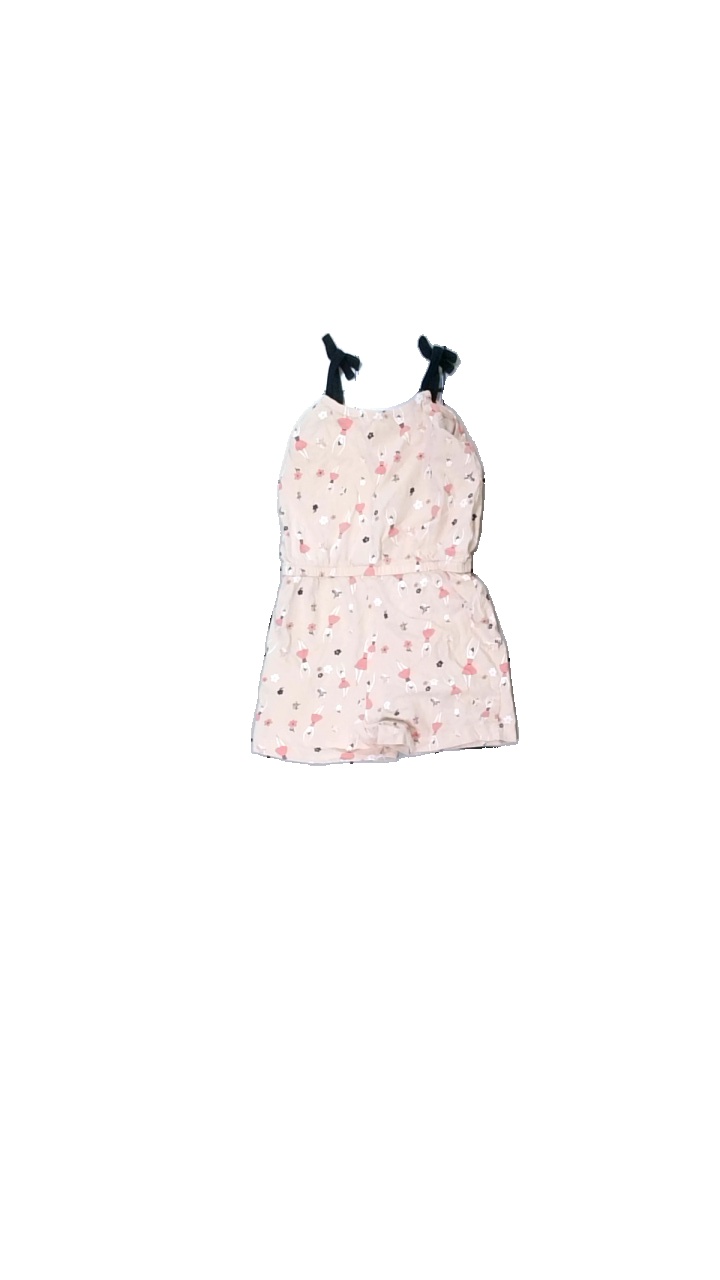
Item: Dress (Children)
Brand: Lupilu
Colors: White, Pink, Black
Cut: Regular
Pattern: Floral print
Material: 100% cotton
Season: Summer
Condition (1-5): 5
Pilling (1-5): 5
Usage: Reuse
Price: <50